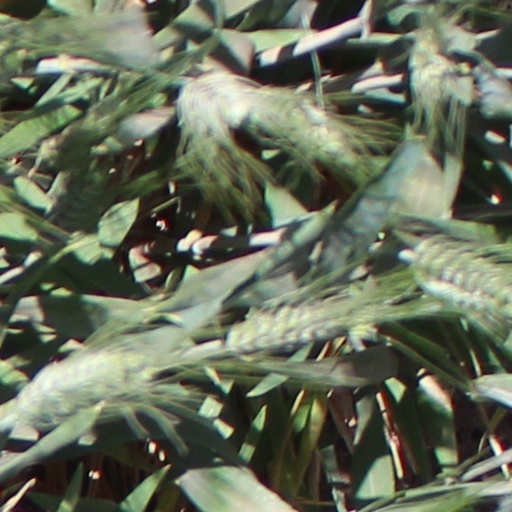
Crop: wheat